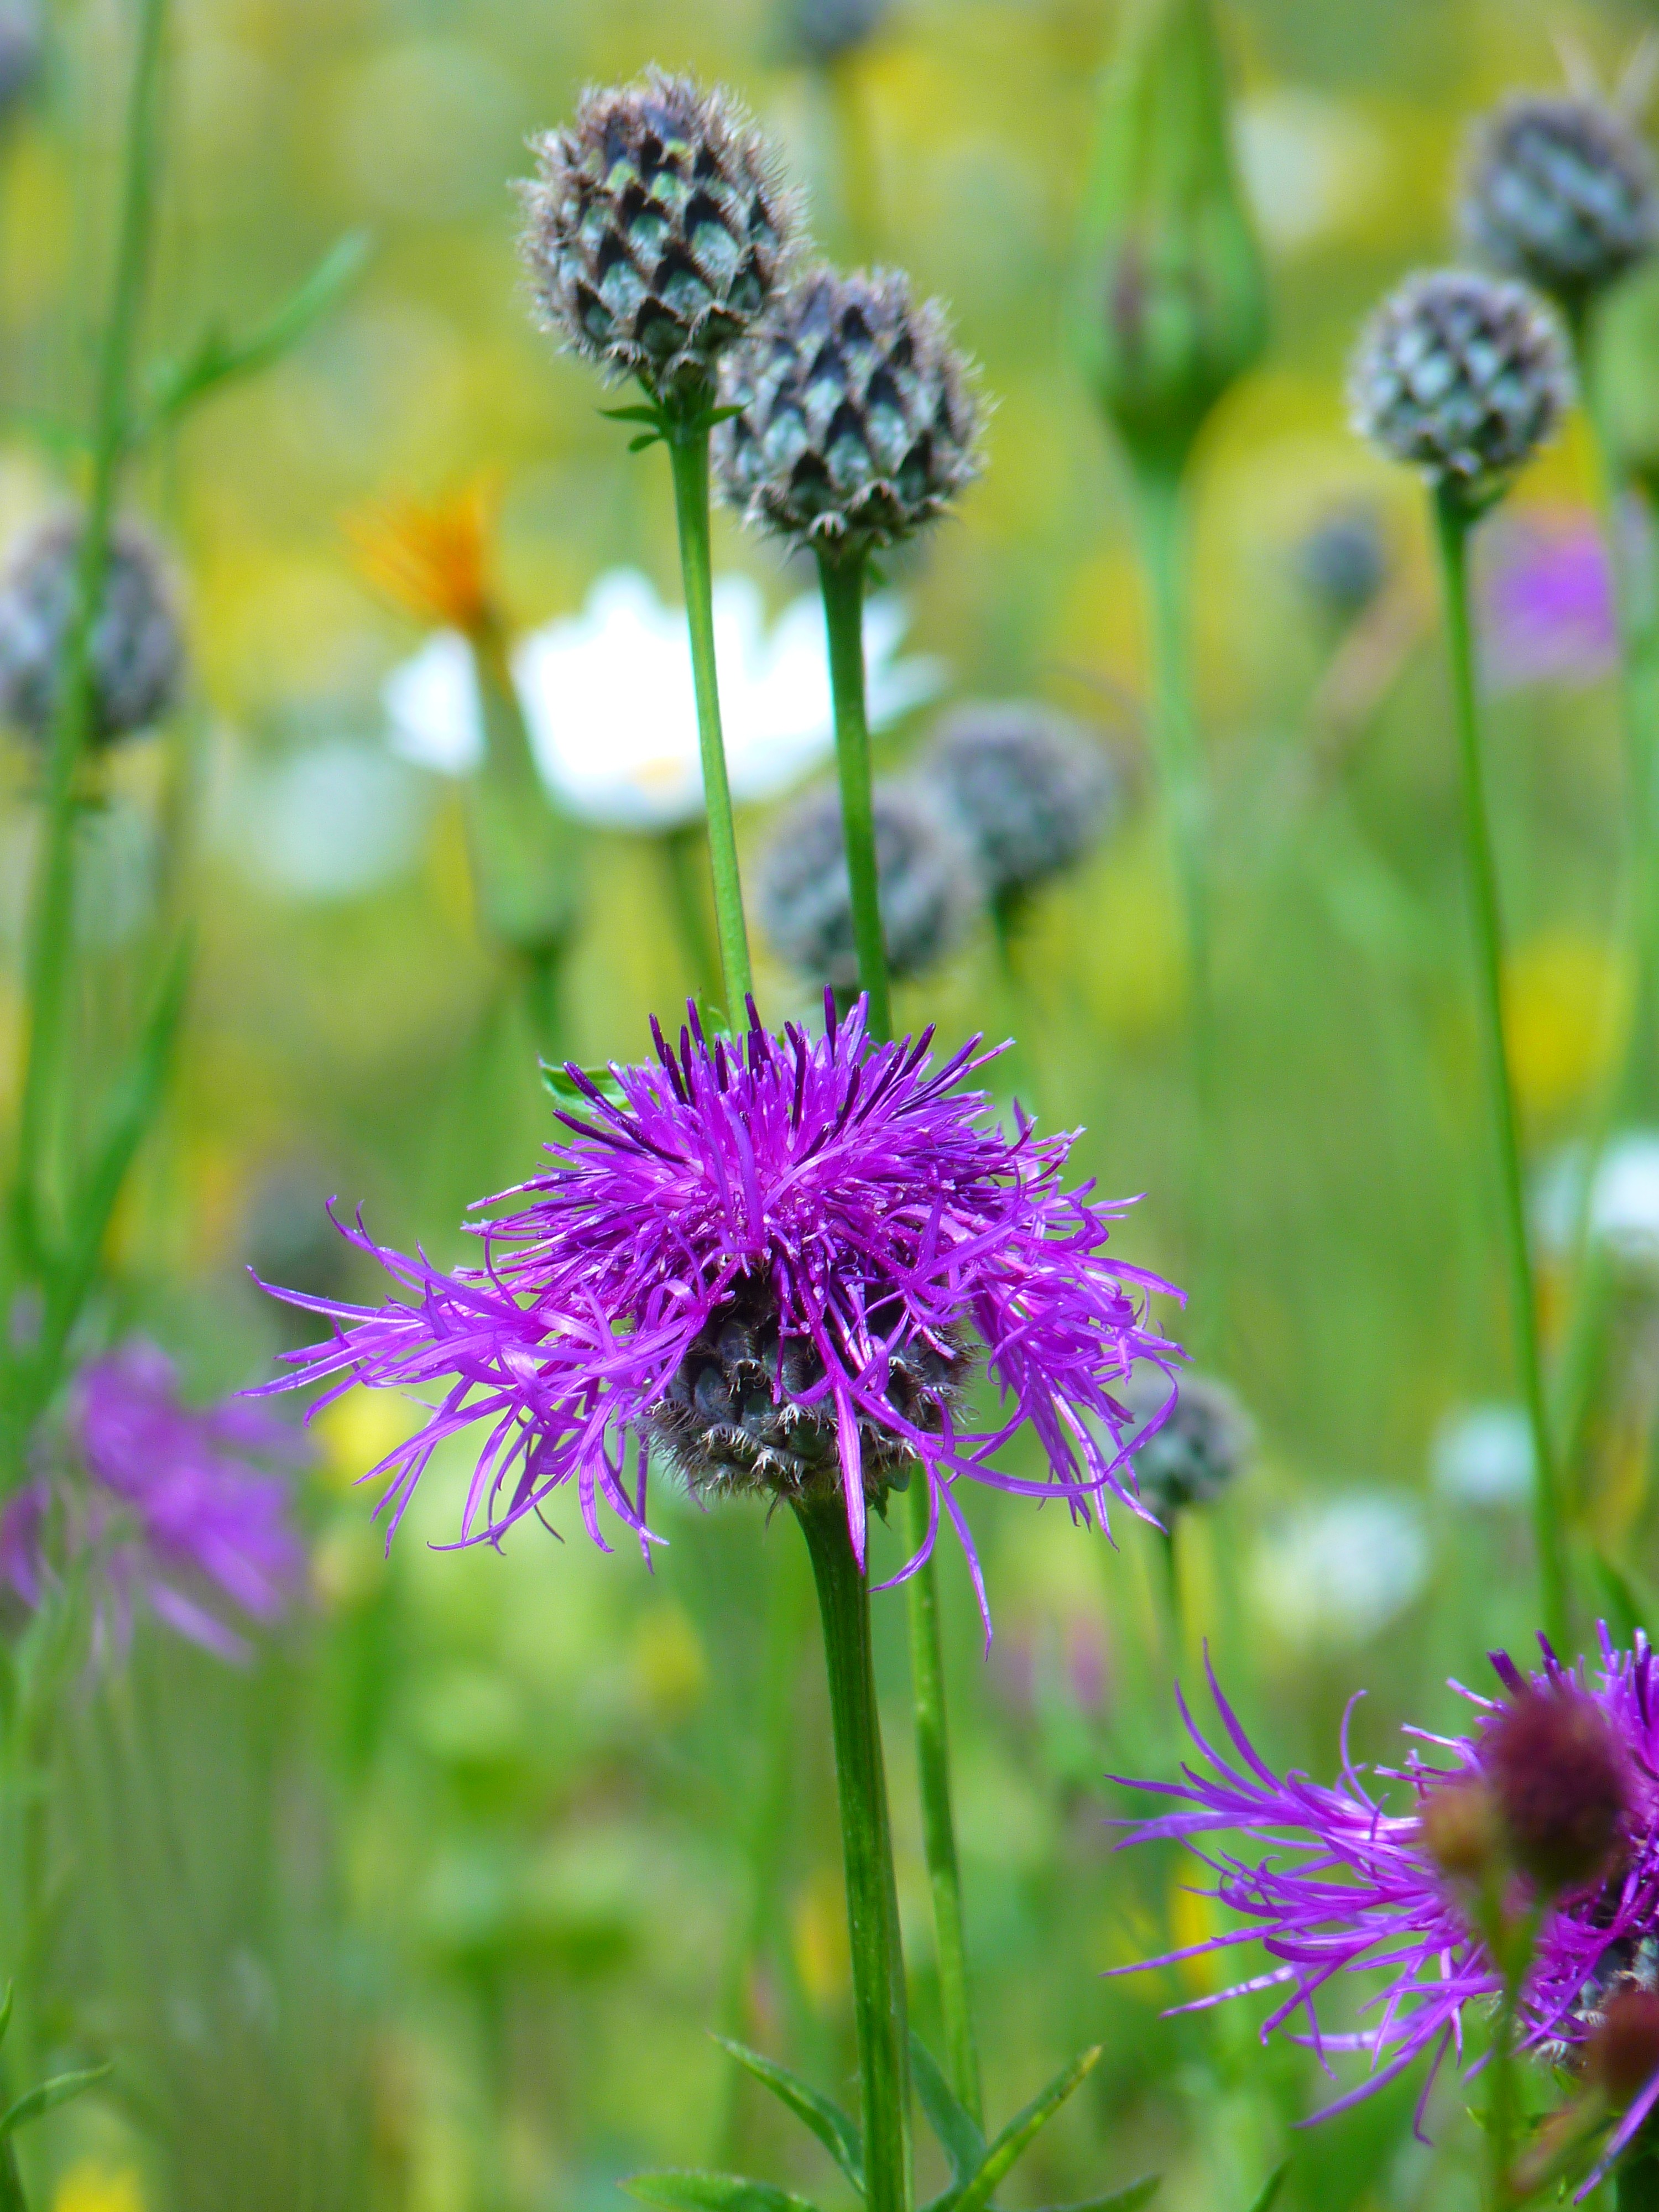
blossom, plant, field, meadow, prairie, flower, bloom, herb, produce, botany, blue, flora, wildflower, pointed flower, violet, nectar, knapweed, macro photography, flowering plant, daisy family, annual plant, land plant, jasione montana